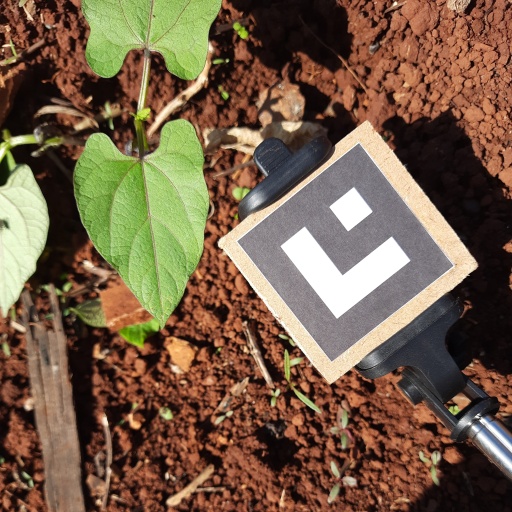
Observations: flat surface, no eating holes, under sunlight